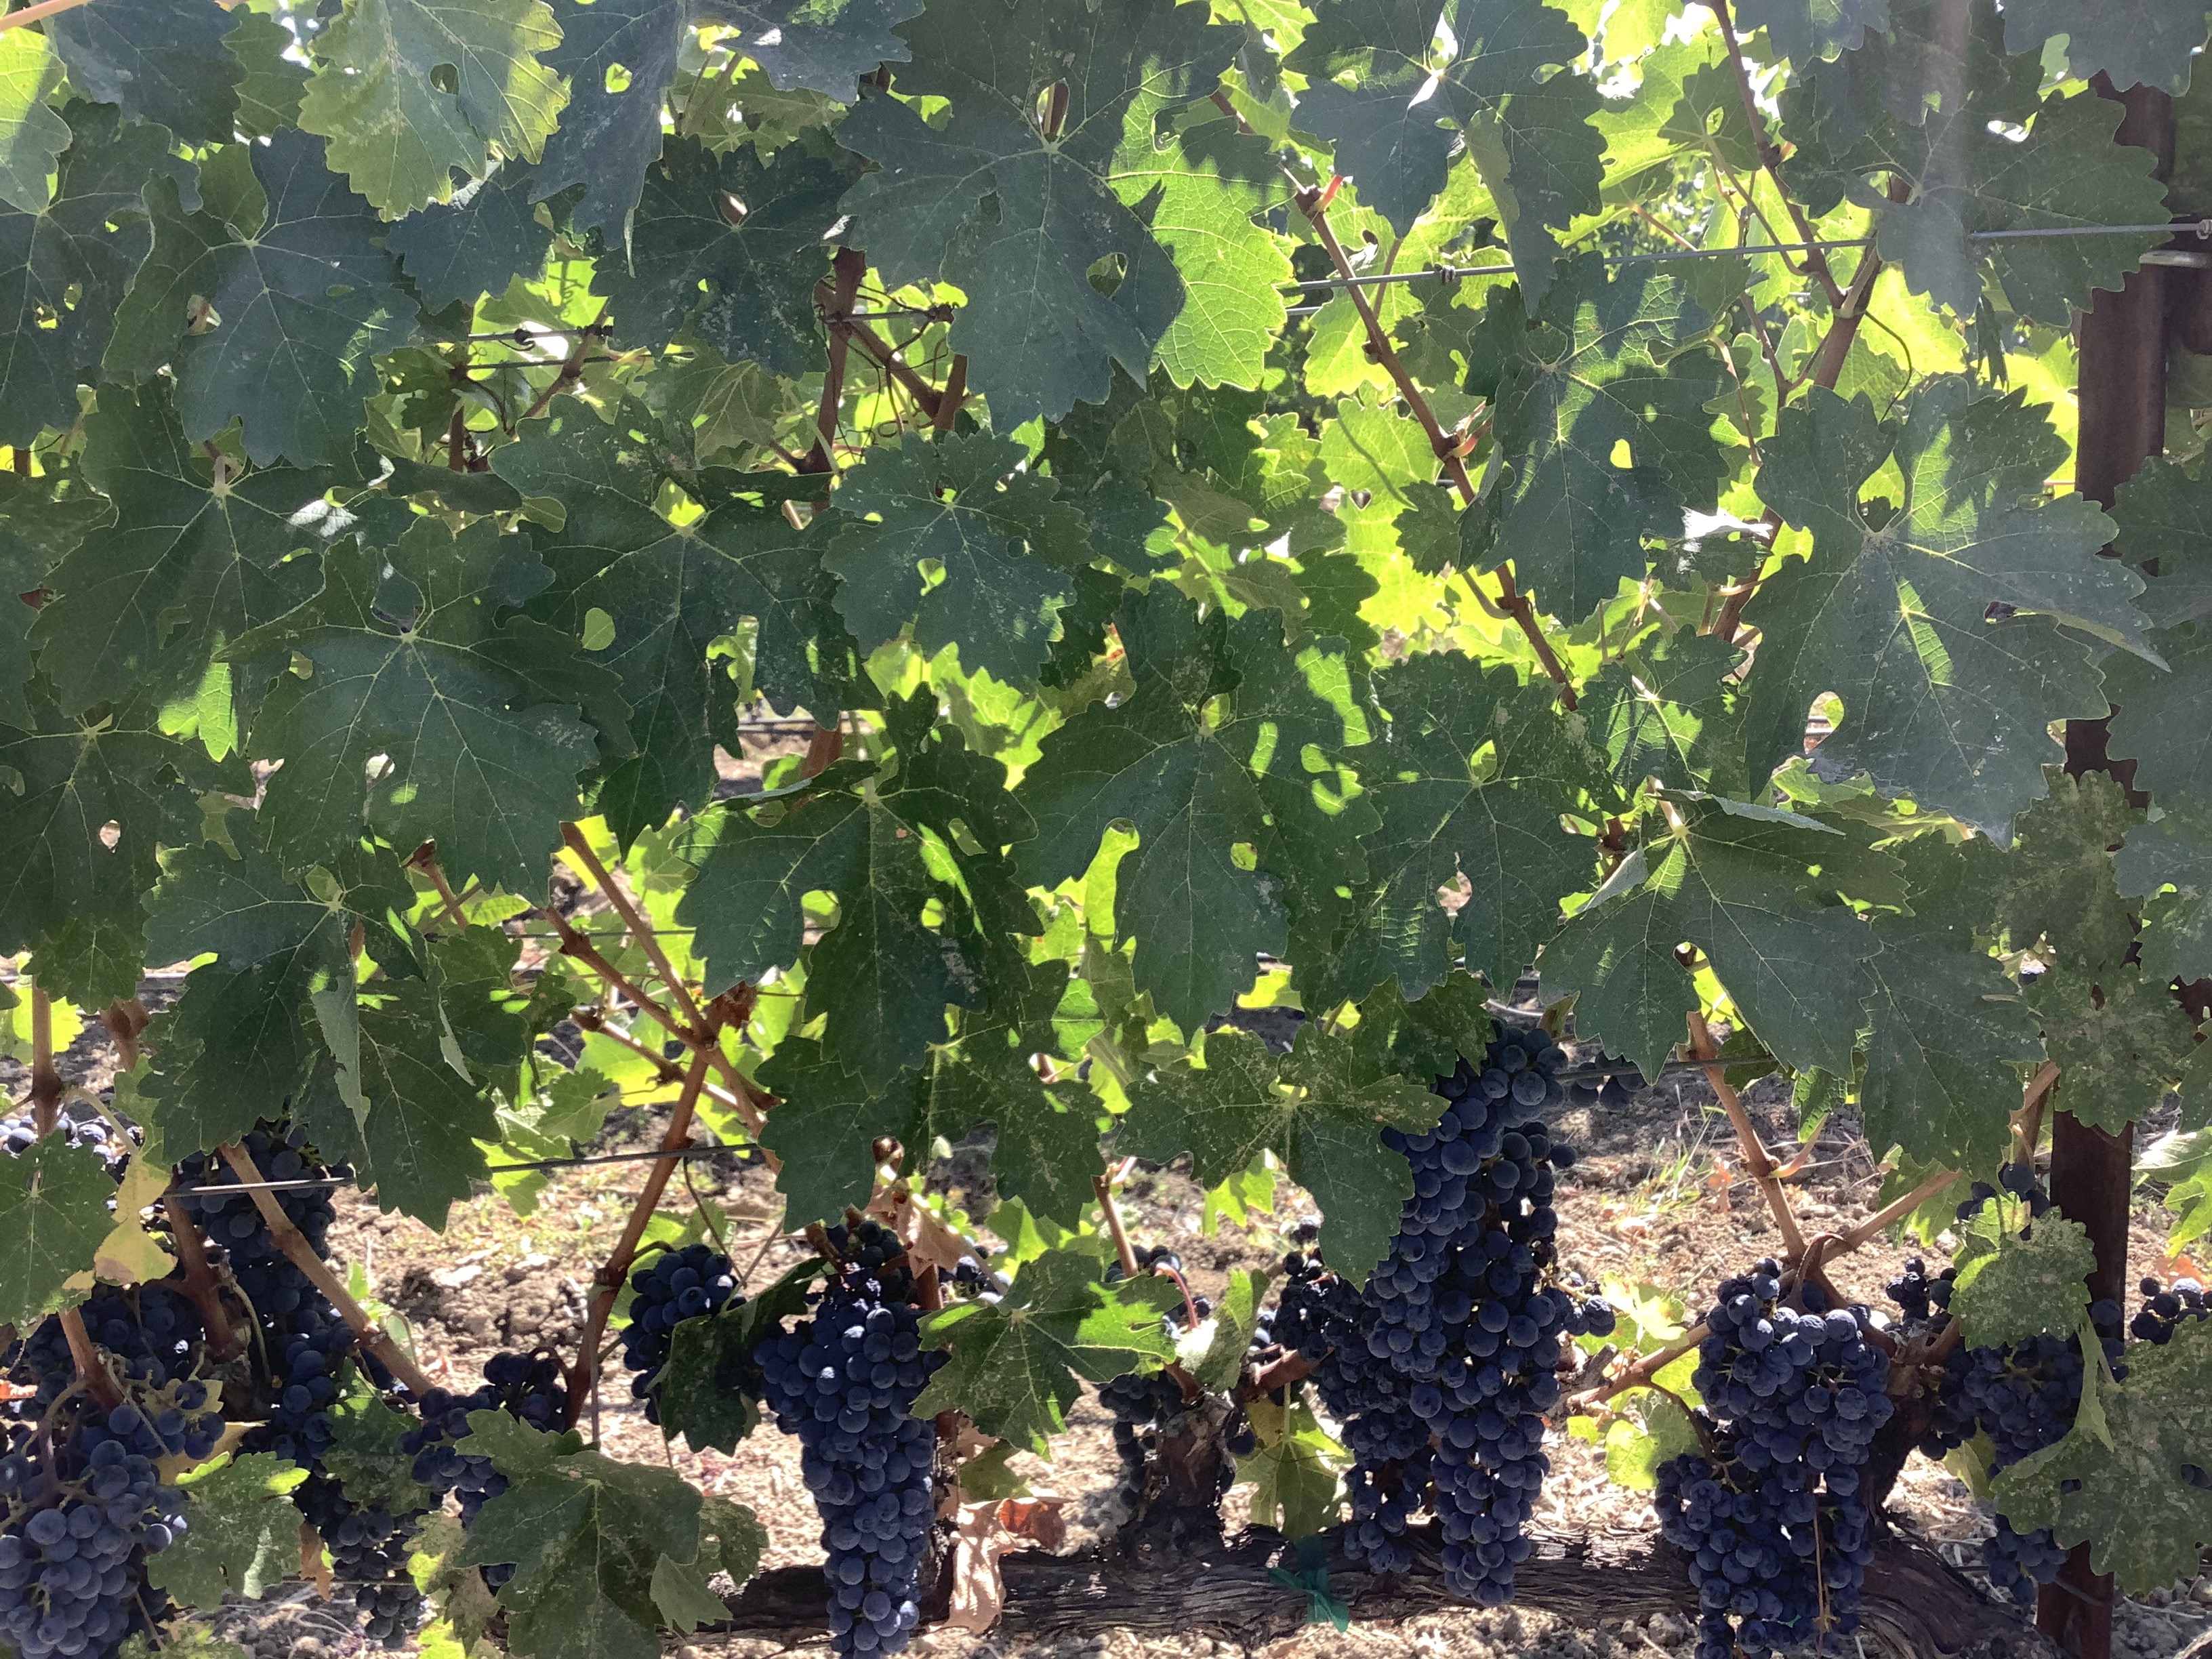
Label: No Virus